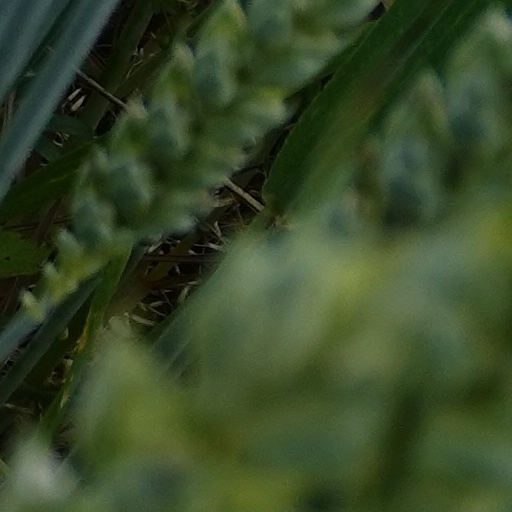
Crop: wheat